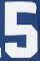
Number: 5